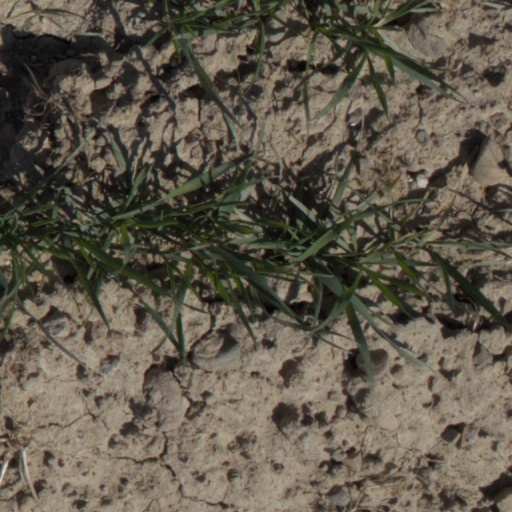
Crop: wheat